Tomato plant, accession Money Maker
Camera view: bottom (45 deg); turntable rotation: 0 degrees
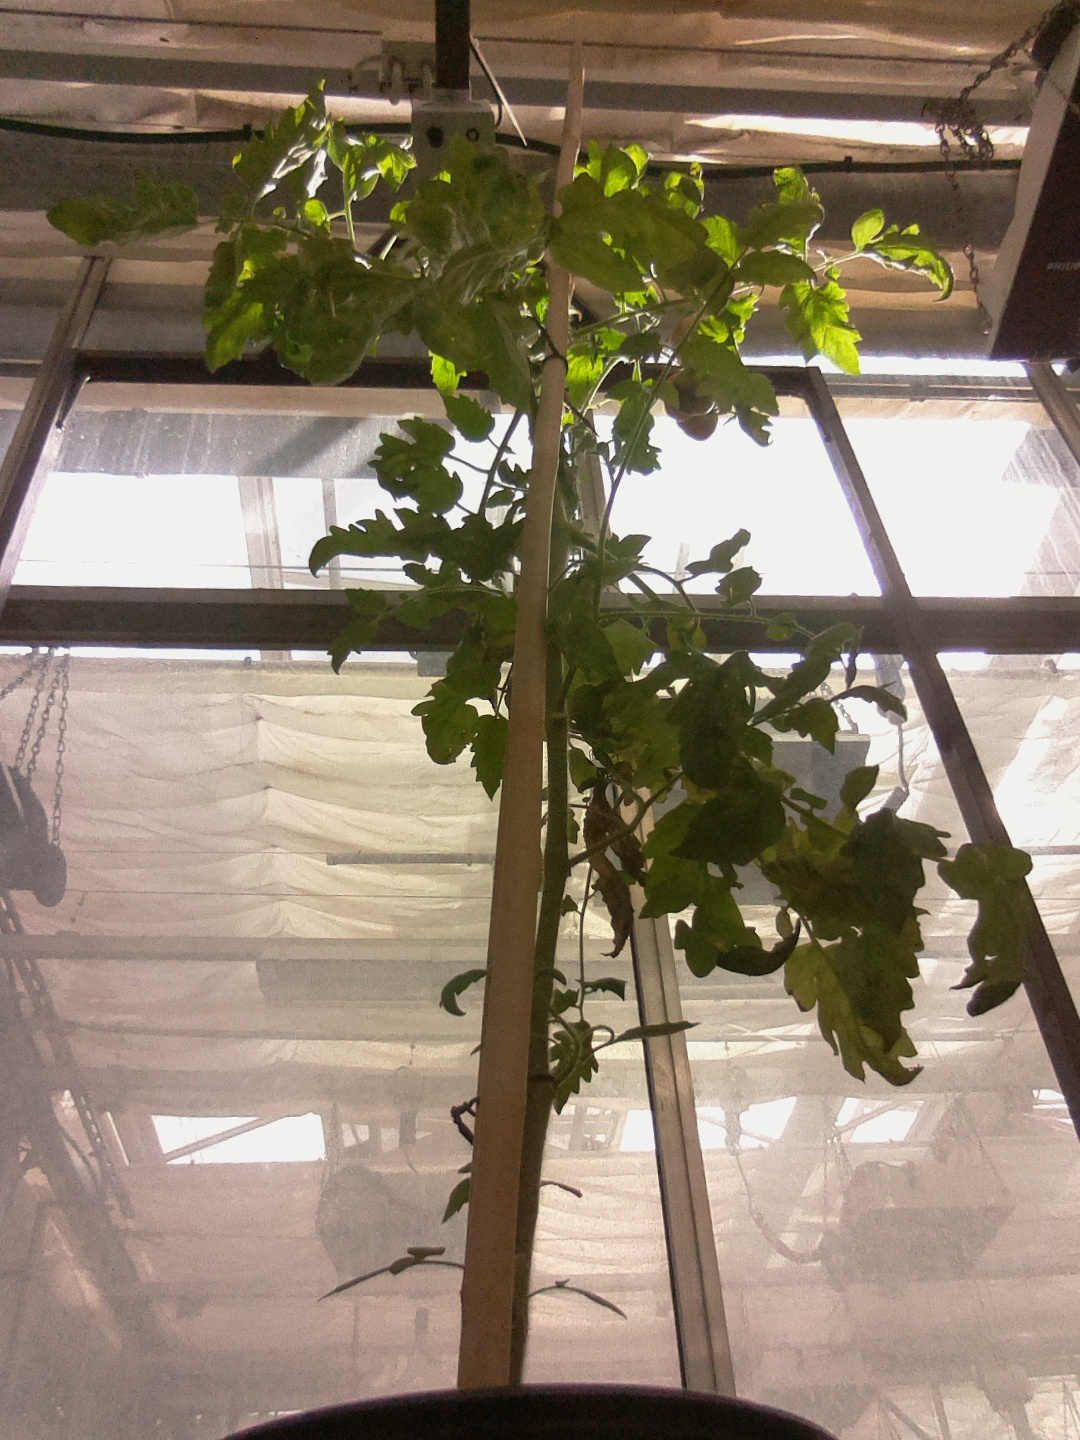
BBCH growth stage 78: 80% -90% of final fruit size